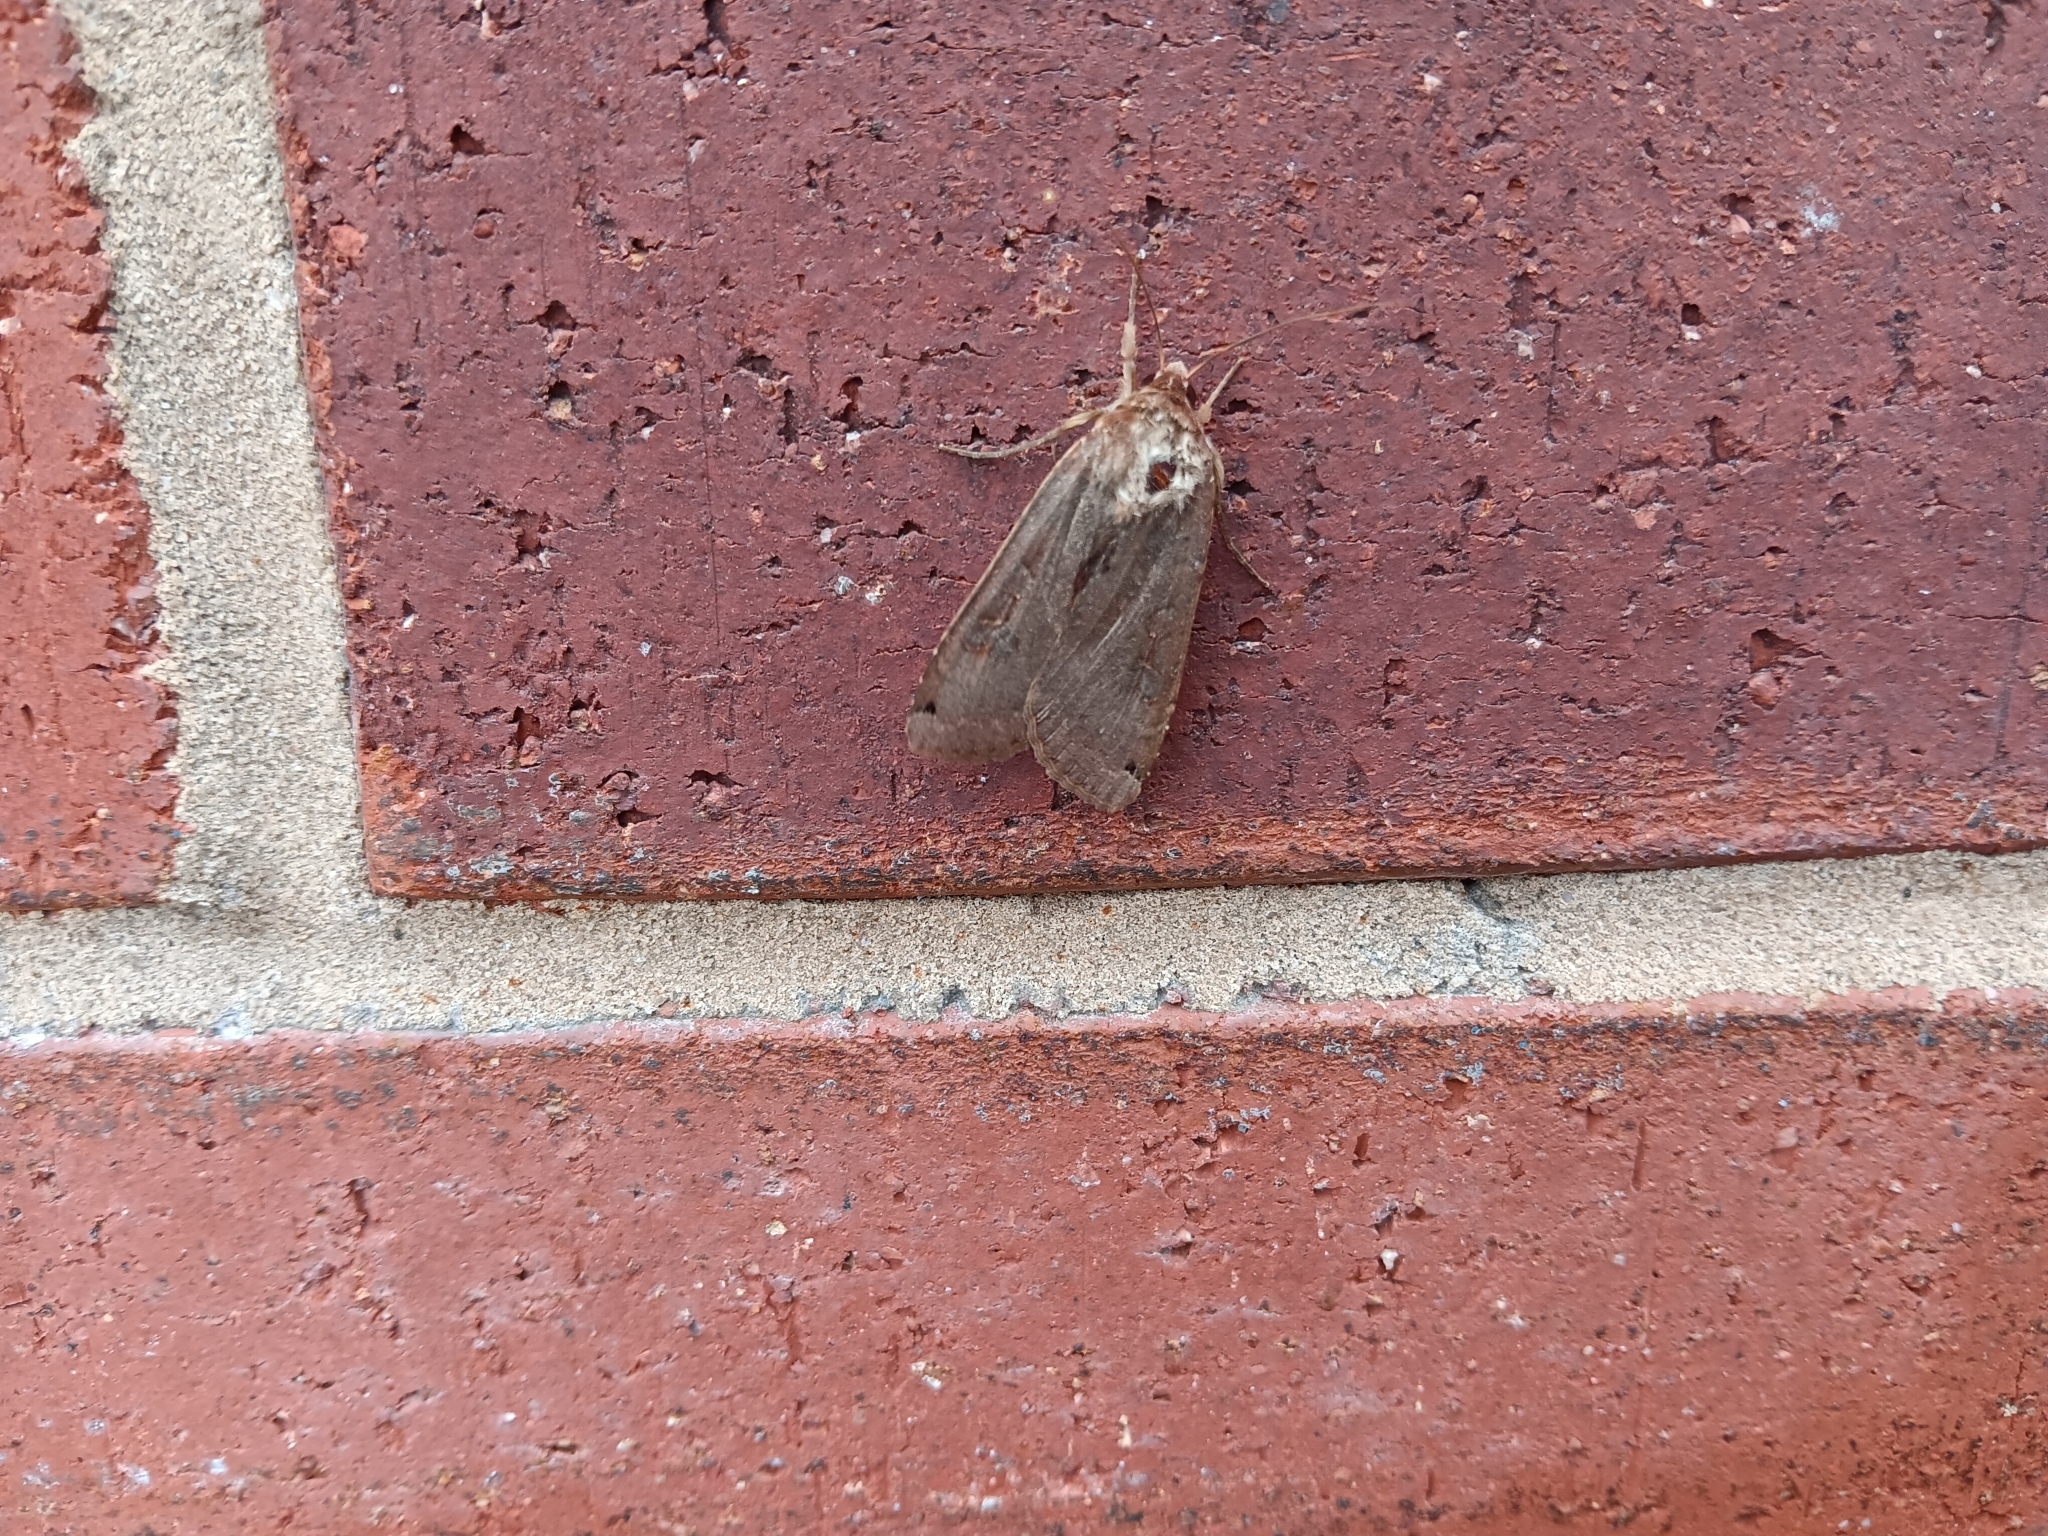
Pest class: cutworms